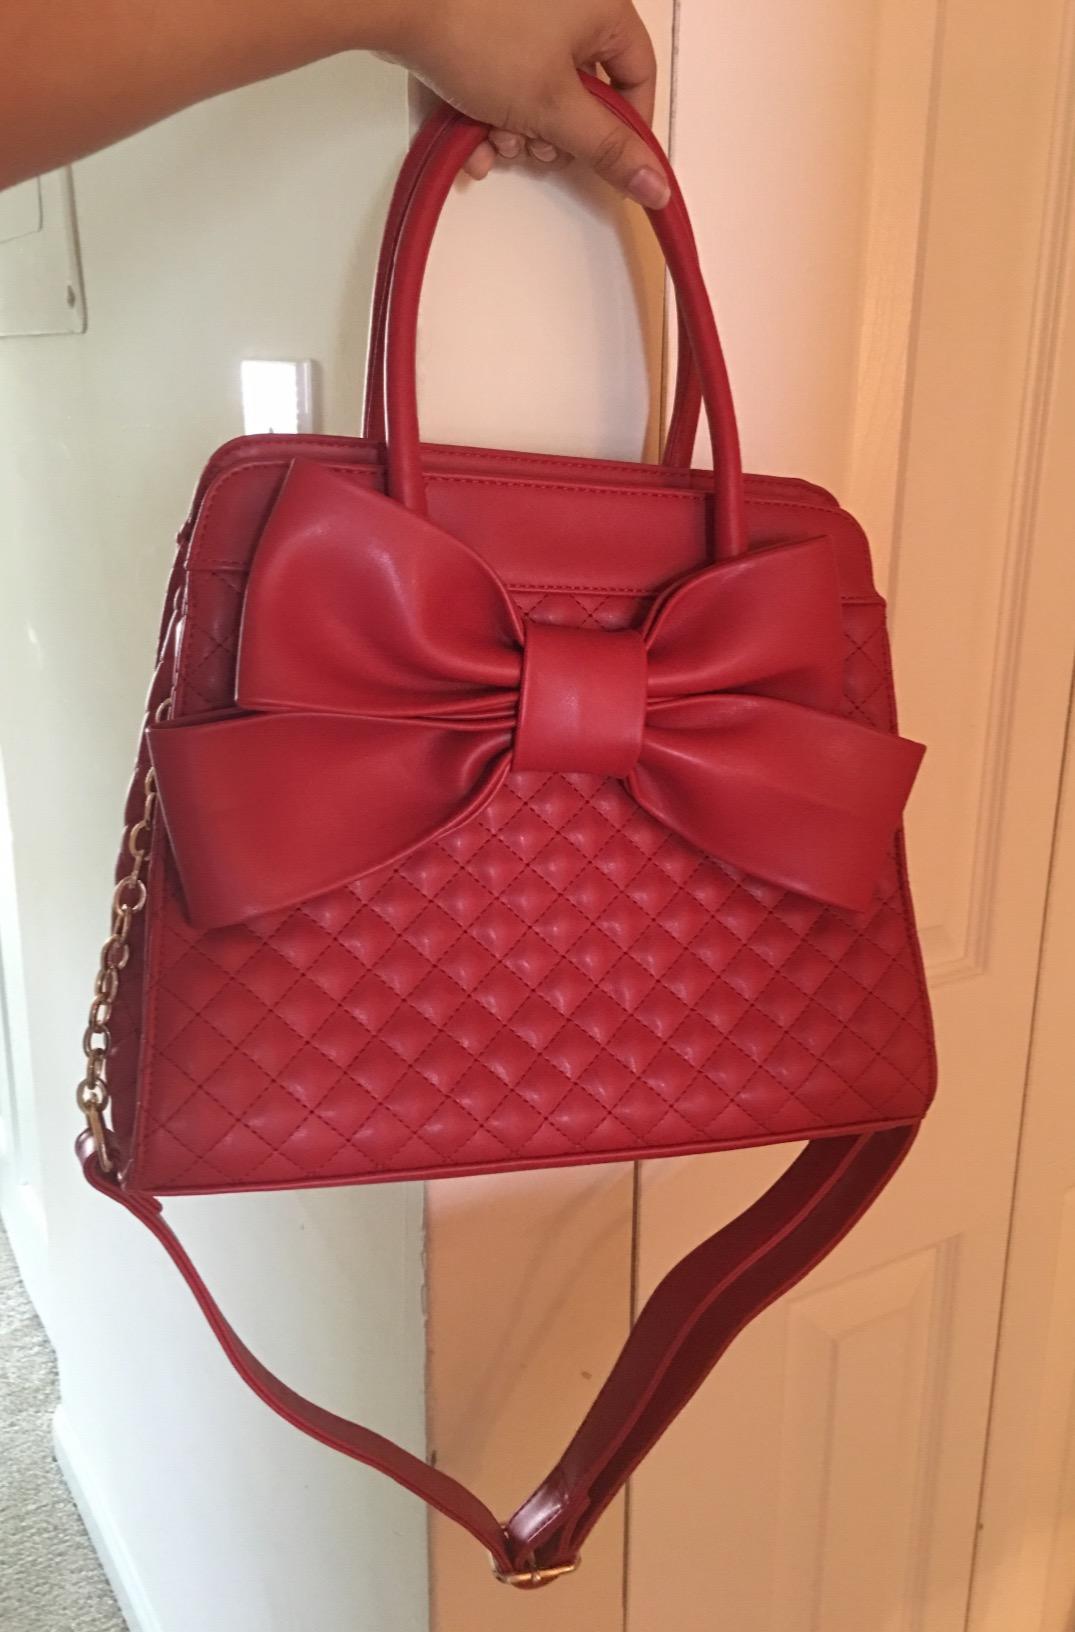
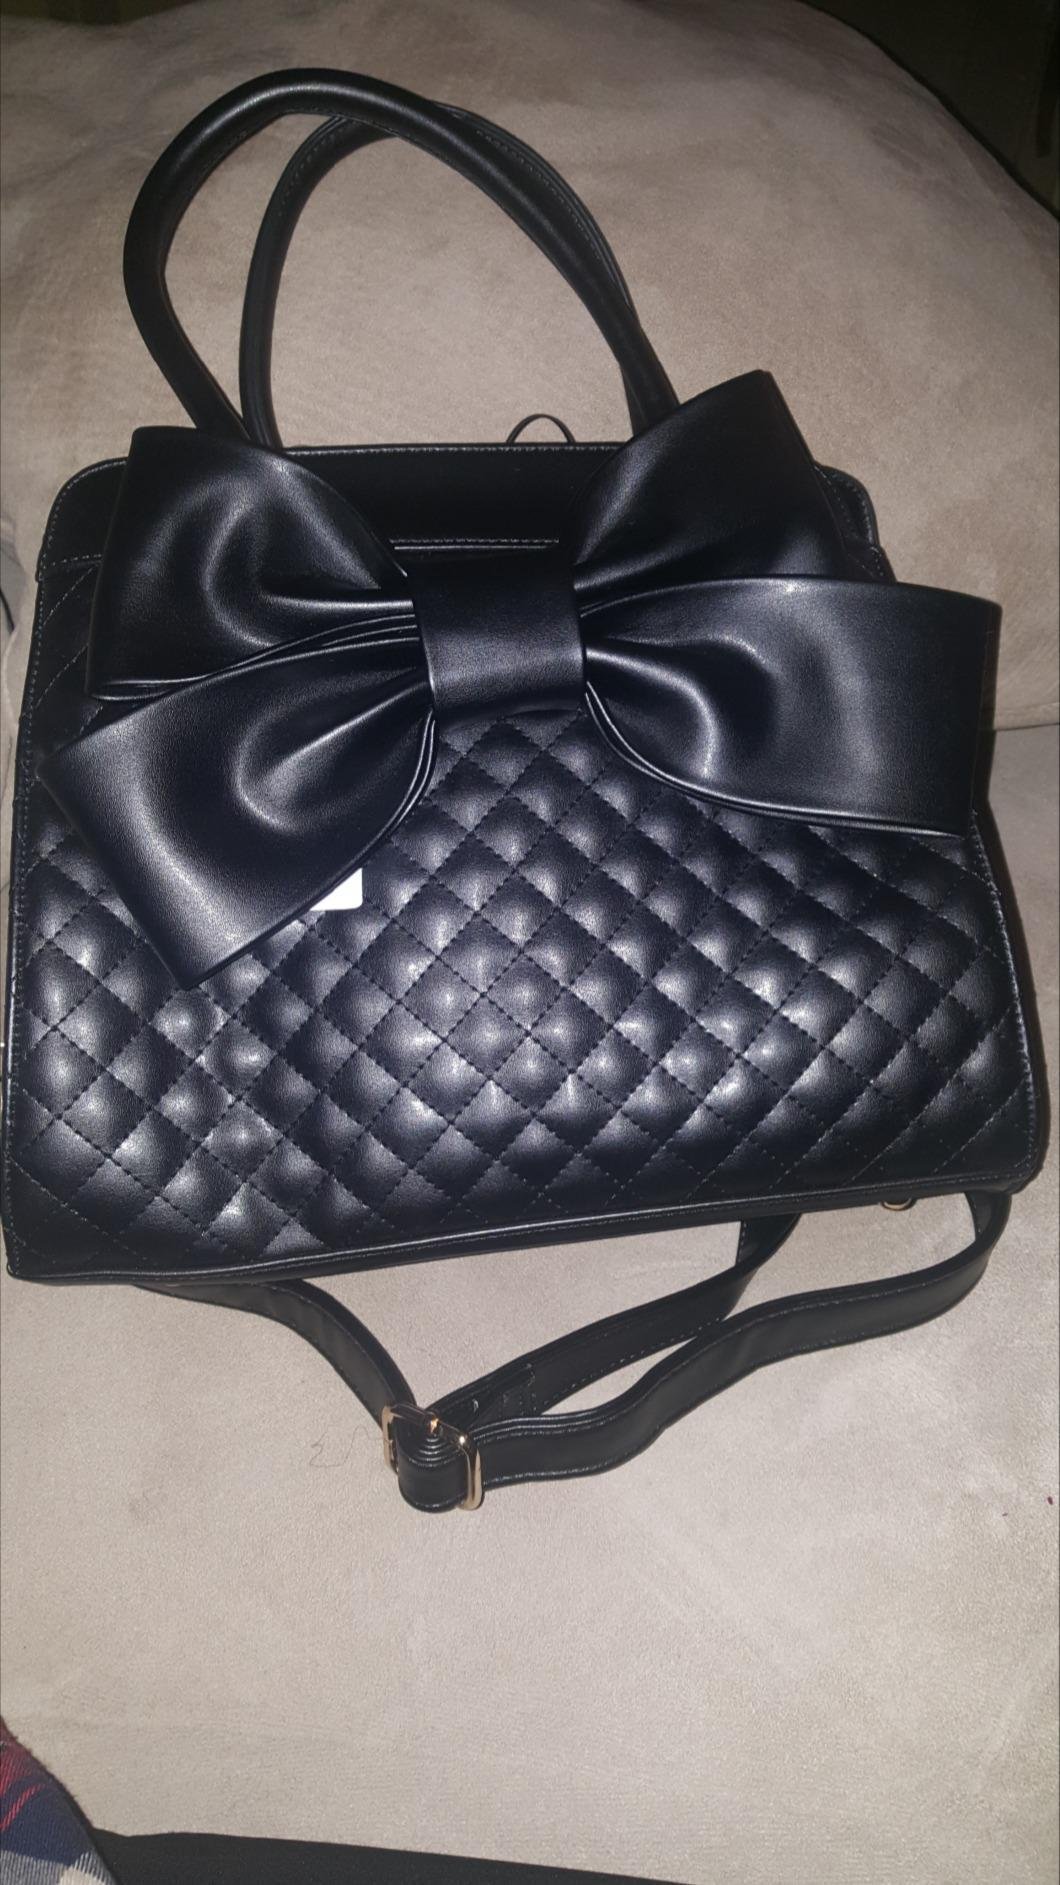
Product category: accessories_handbag
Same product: no